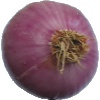
Label: Onion Red Peeled 1